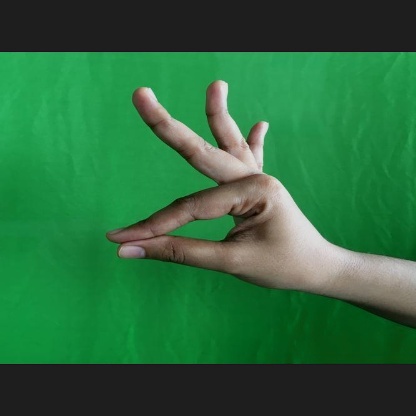
Mudra: Hamsasyam